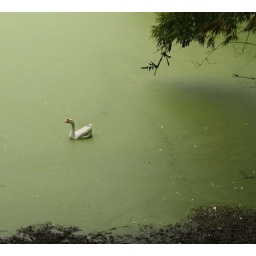
swan in duck weed